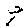
Label: 9